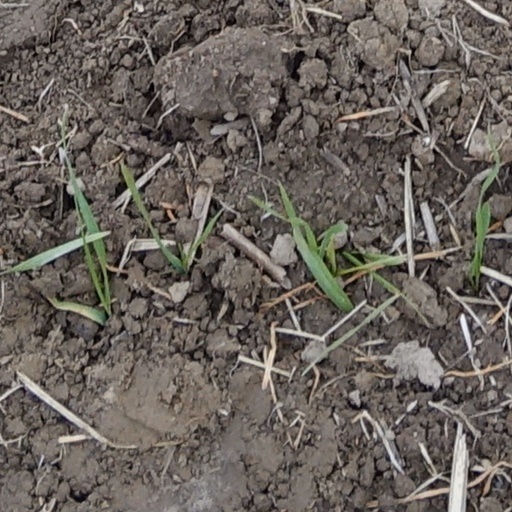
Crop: wheat